Habitat conservation

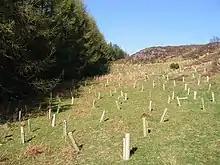
Tree planting is an aspect of habitat conservation. In each plastic tube a hardwood tree has been planted.

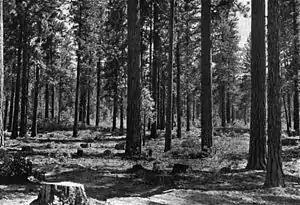
There are significant ecological benefits associated with selective cutting. Pictured is an area with Ponderosa Pine trees that were selectively harvested.

Habitat conservation is a management practice that seeks to conserve, protect and restore habitats and prevent species extinction, fragmentation or reduction in range. It is a priority of many groups that cannot be easily characterized in terms of any one ideology.